28th Berlin International Film Festival

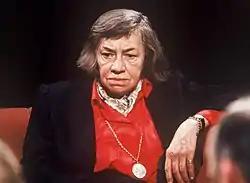
Patricia Highsmith, Jury President

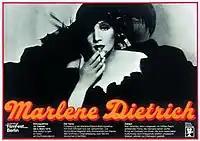
1978 Retrospective poster featuring Marlene Dietrich

The following films were shown in the retrospective dedicated to Marlene Dietrich (Part 2):